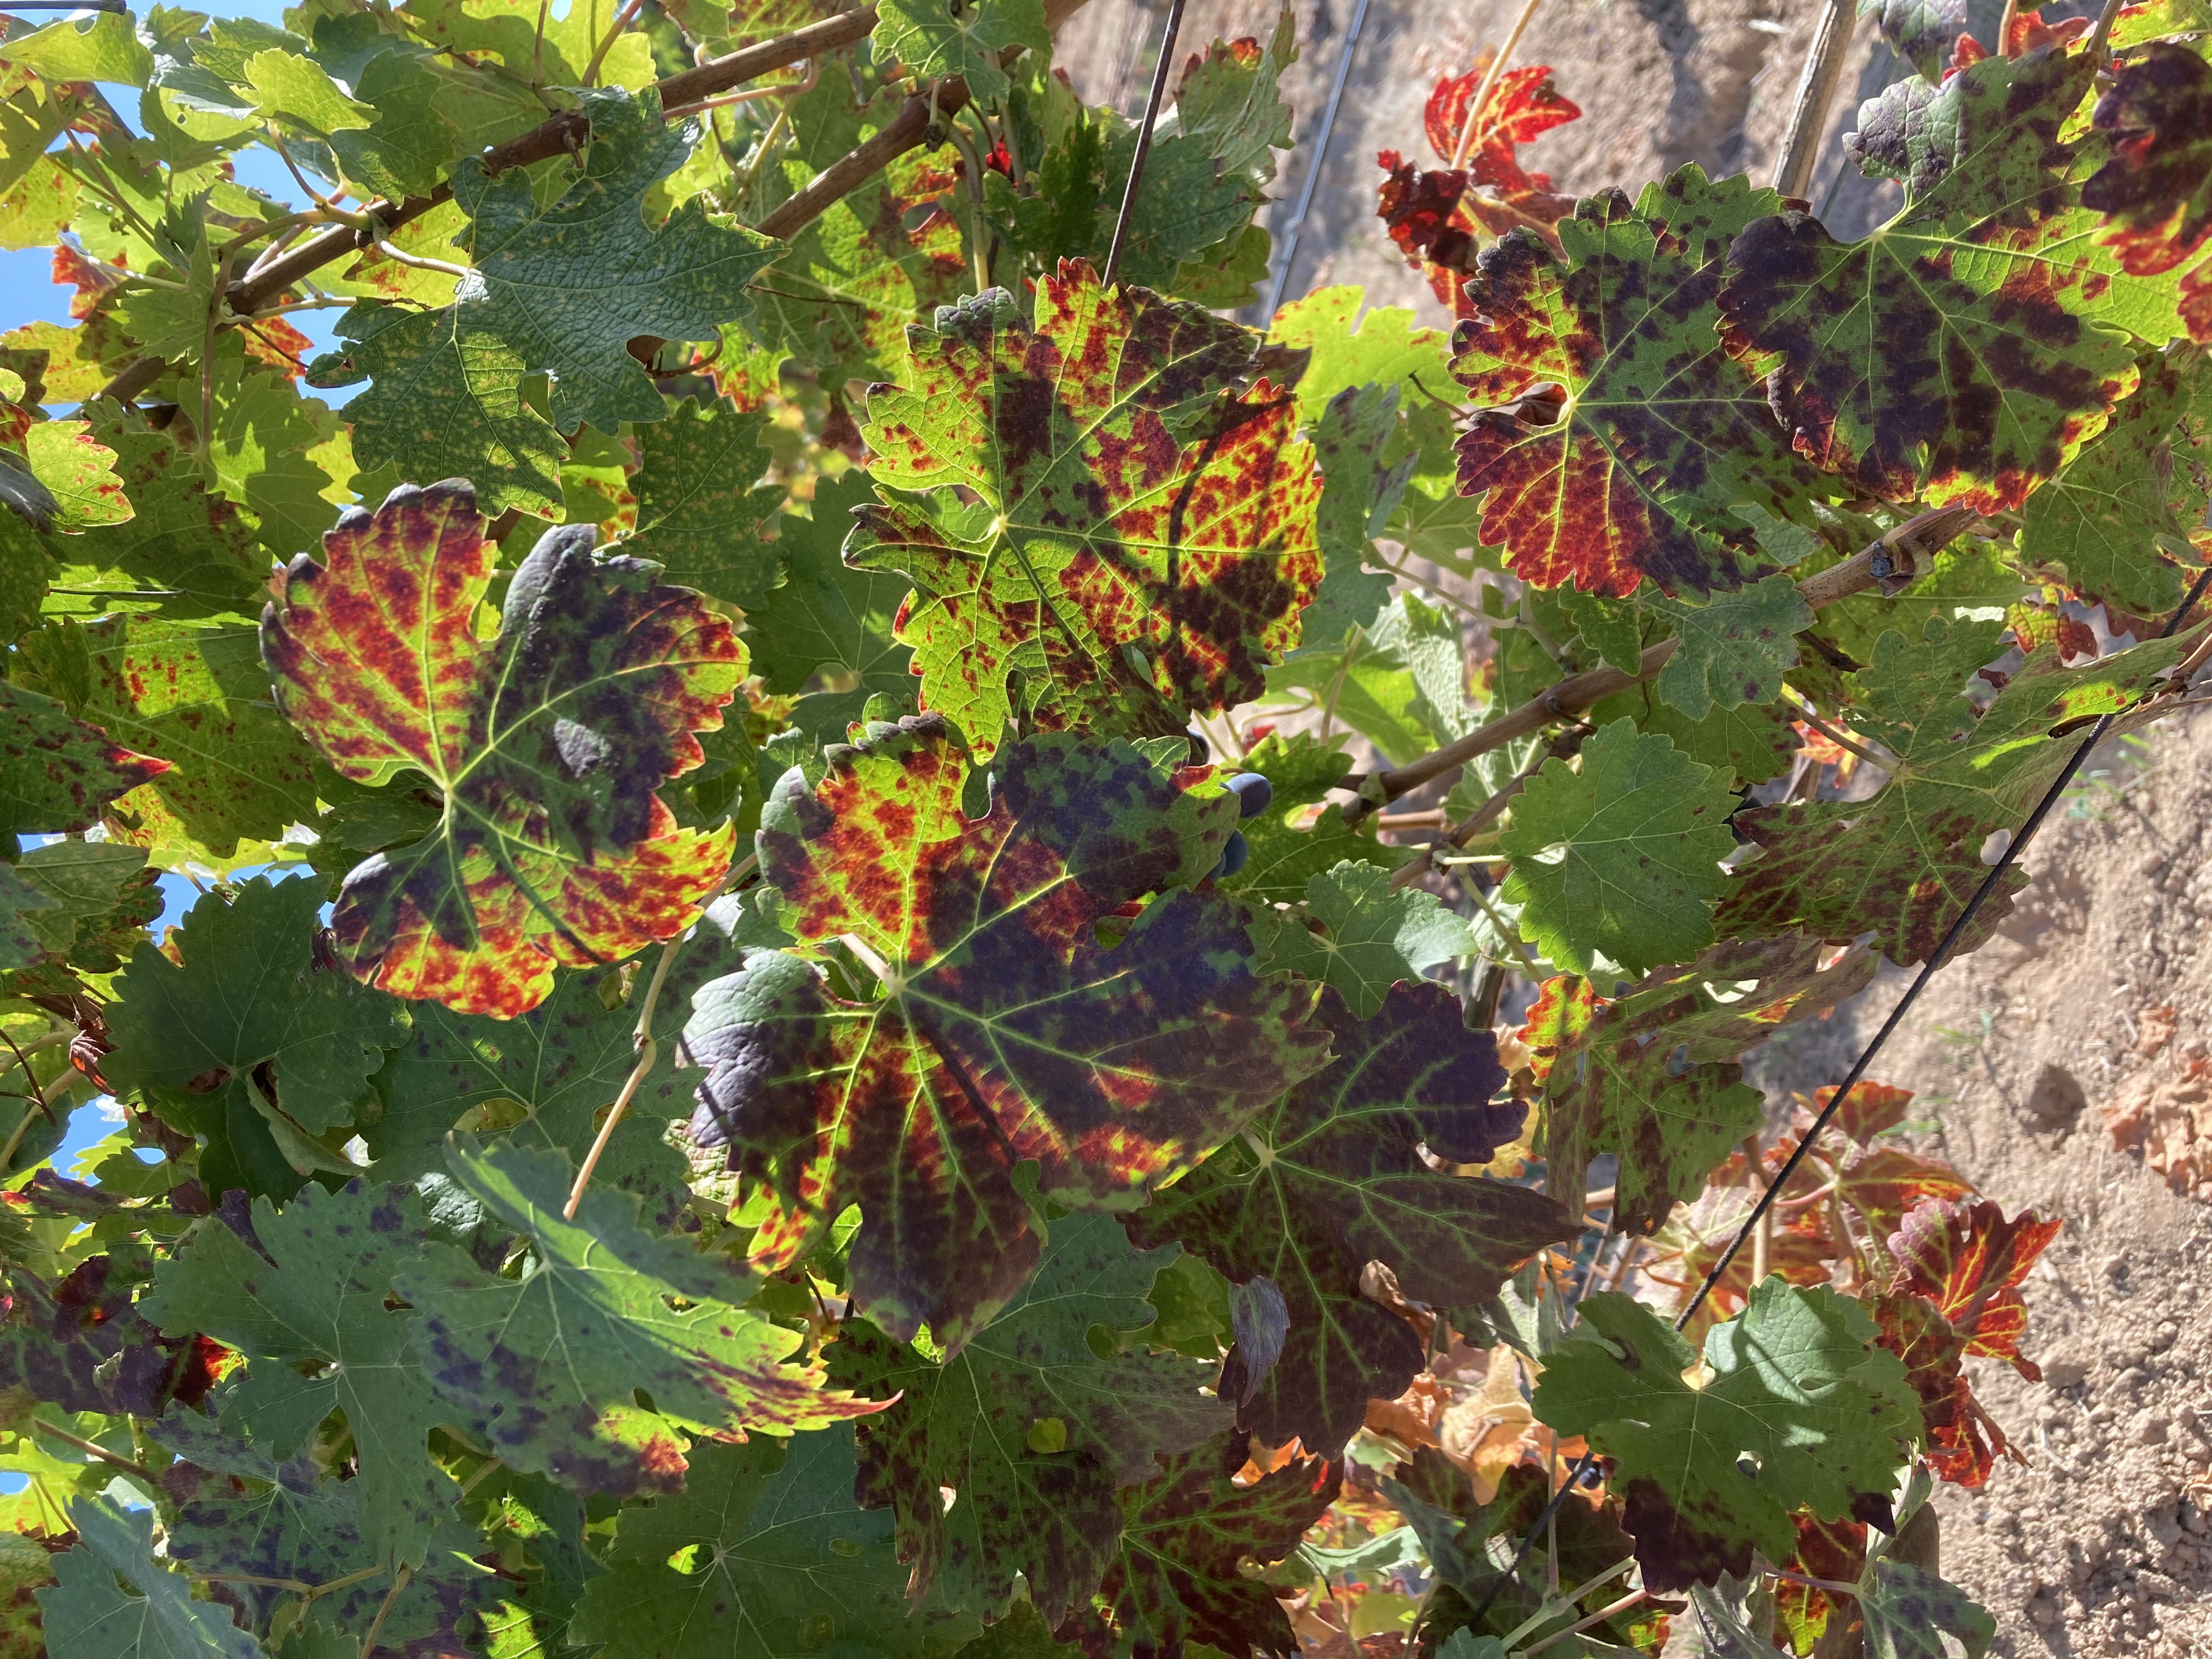
Label: Leafroll 3